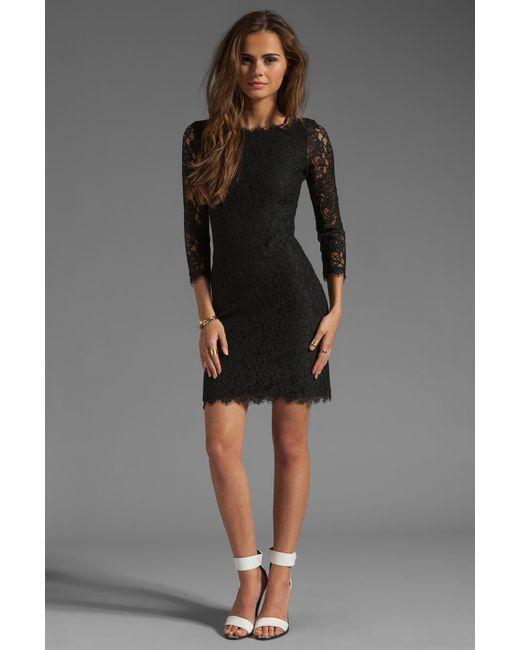
wunderschönes schwarzes Kleid mit Schnürung für Damen